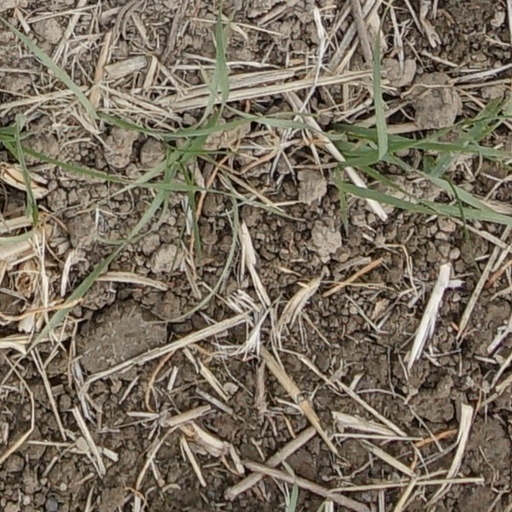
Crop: wheat